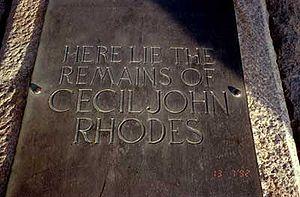
L'histoire du Zimbabwe remonte à l'âge de la pierre, époque des plus anciennes traces de peuplement humain. L'existence d'anciennes civilisations développées durant la seconde moitié du Moyen Âge est attestée par des vestiges archéologiques d'importance.
Cecil John Rhodes est un homme d'affaires et un homme politique britannique. Fondateur de la British South Africa Company et de la compagnie diamantaire De Beers, il est premier ministre de la colonie du Cap en Afrique du Sud de 1890 à 1896. Il est le créateur de la Bourse Rhodes.
L’histoire de la Rhodésie du Sud correspond à la période durant laquelle le Zimbabwe actuel était une colonie britannique de 1890 jusqu'à l’indépendance du pays en 1980.